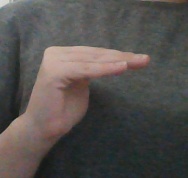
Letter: haa